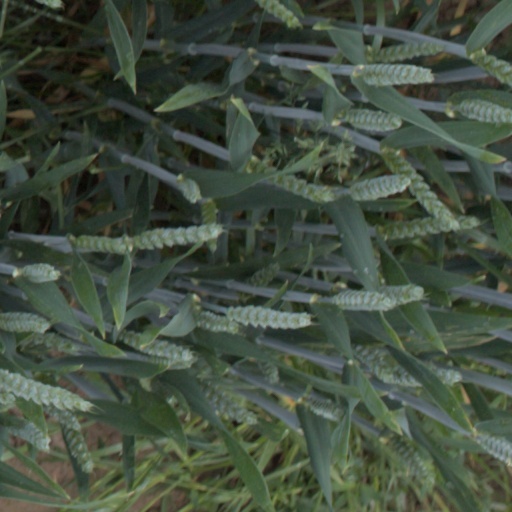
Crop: wheat